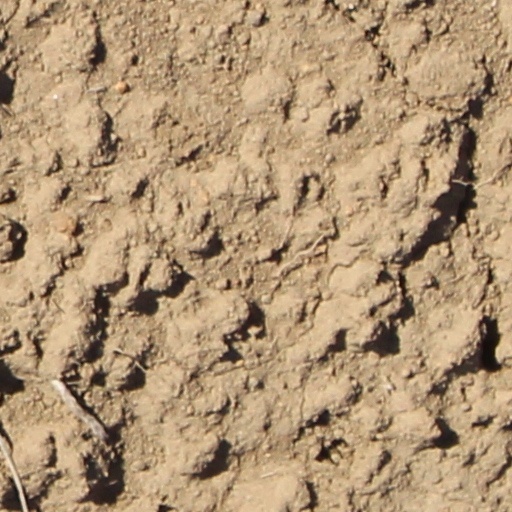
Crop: wheat